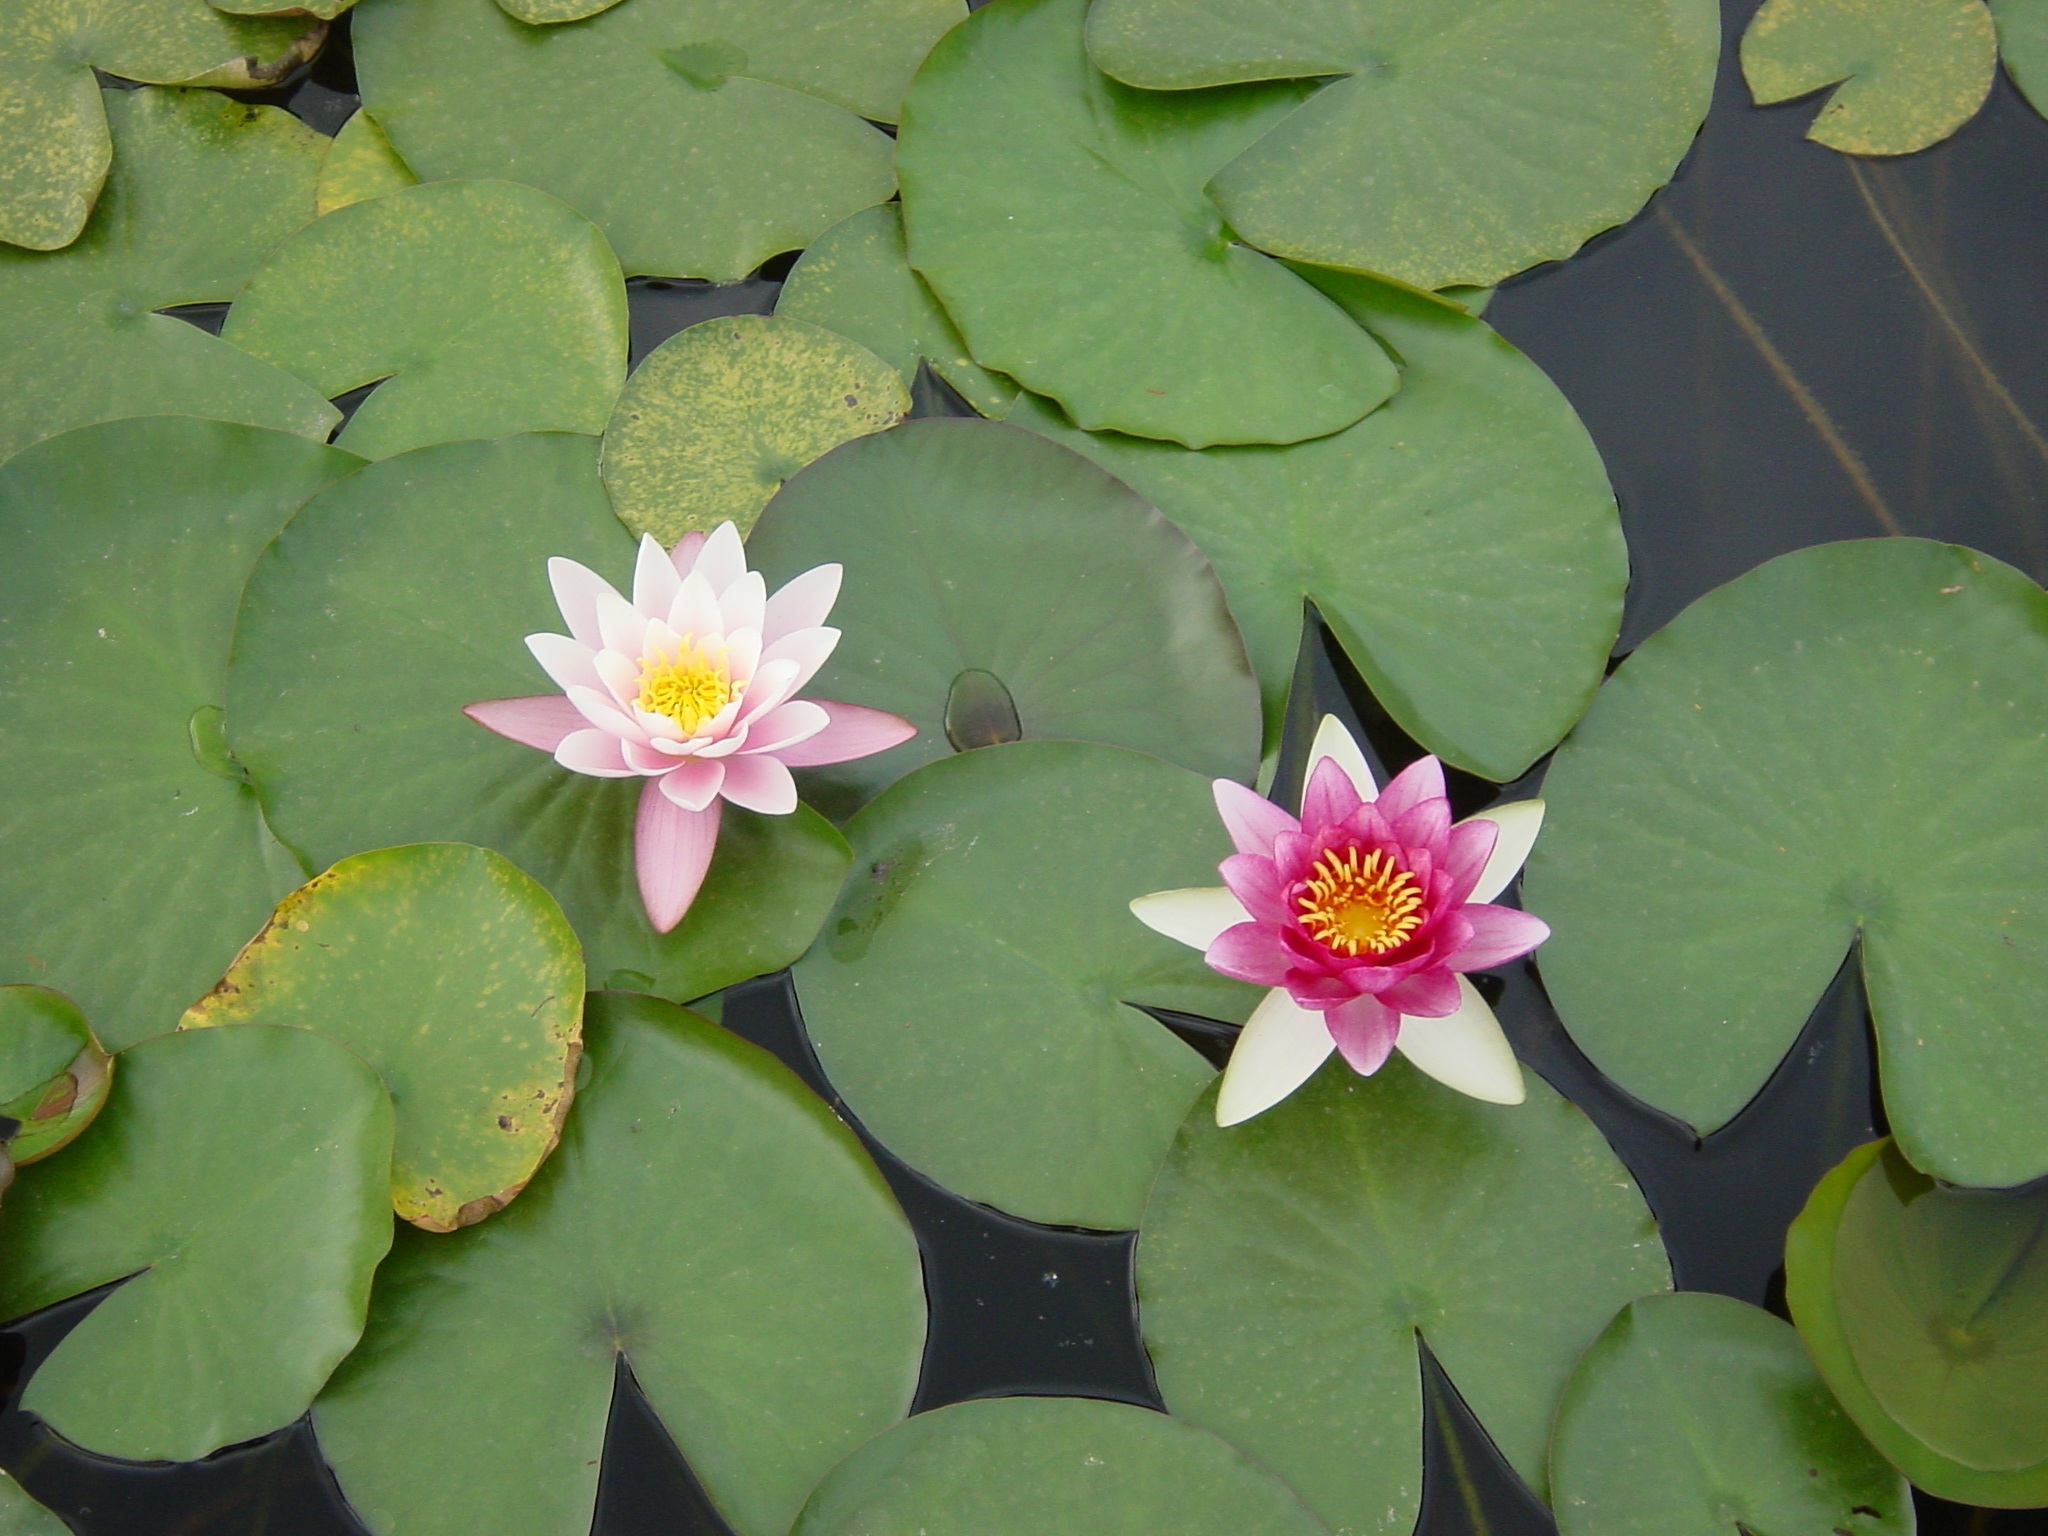
water, plant, leaf, flower, petal, pond, green, botany, garden, sacred lotus, aquatic plant, flora, flowers, leaves, waterlilies, lotus, aquatic plants, flowering plant, annual plant, land plant, lotus family, proteales